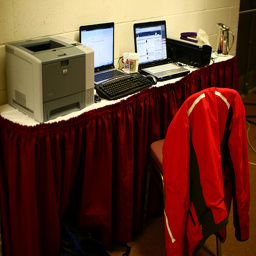
Two computers and a printer sitting on a desk.
A table topped with two laptop computers and printers.
A jacket on a chair by some laptops.
A makshift office that was set up on a table.
a well made table with two laptops on it